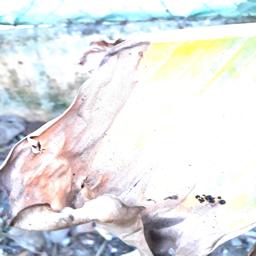
Label: POTASSIUM DEFICIENCY